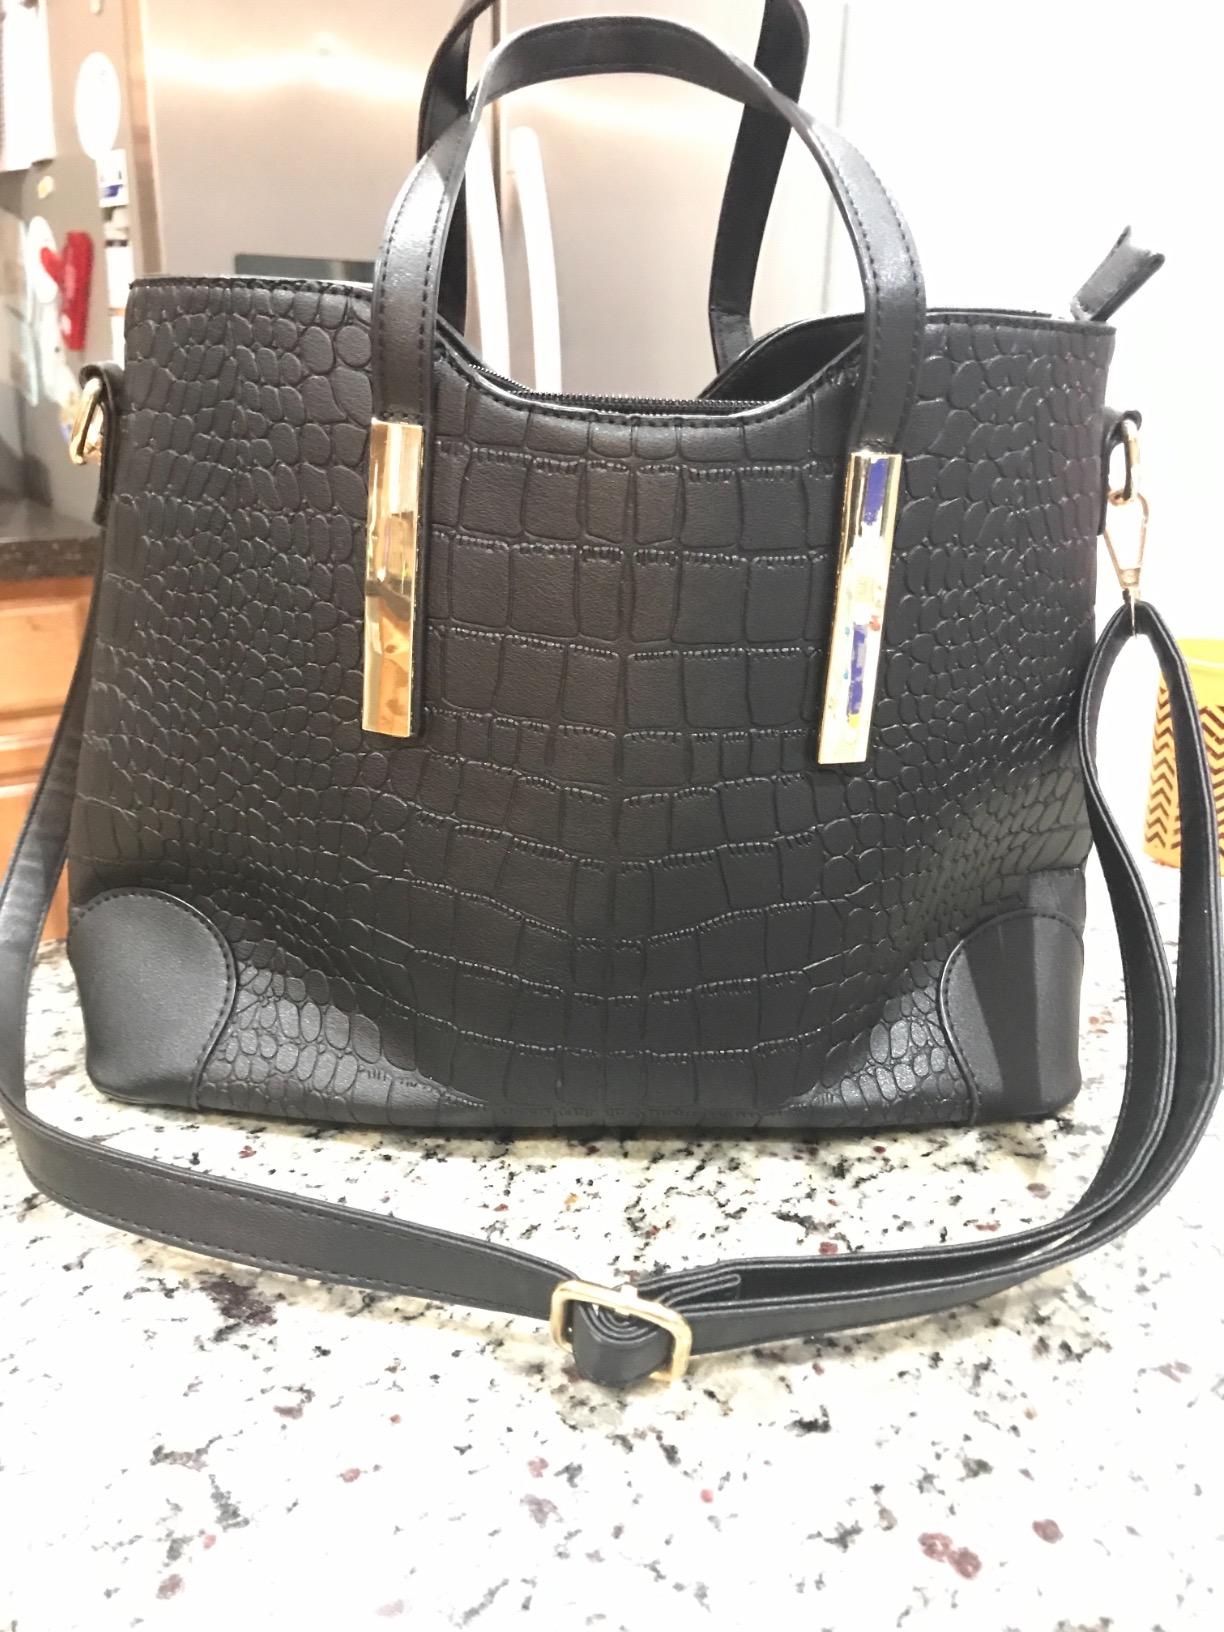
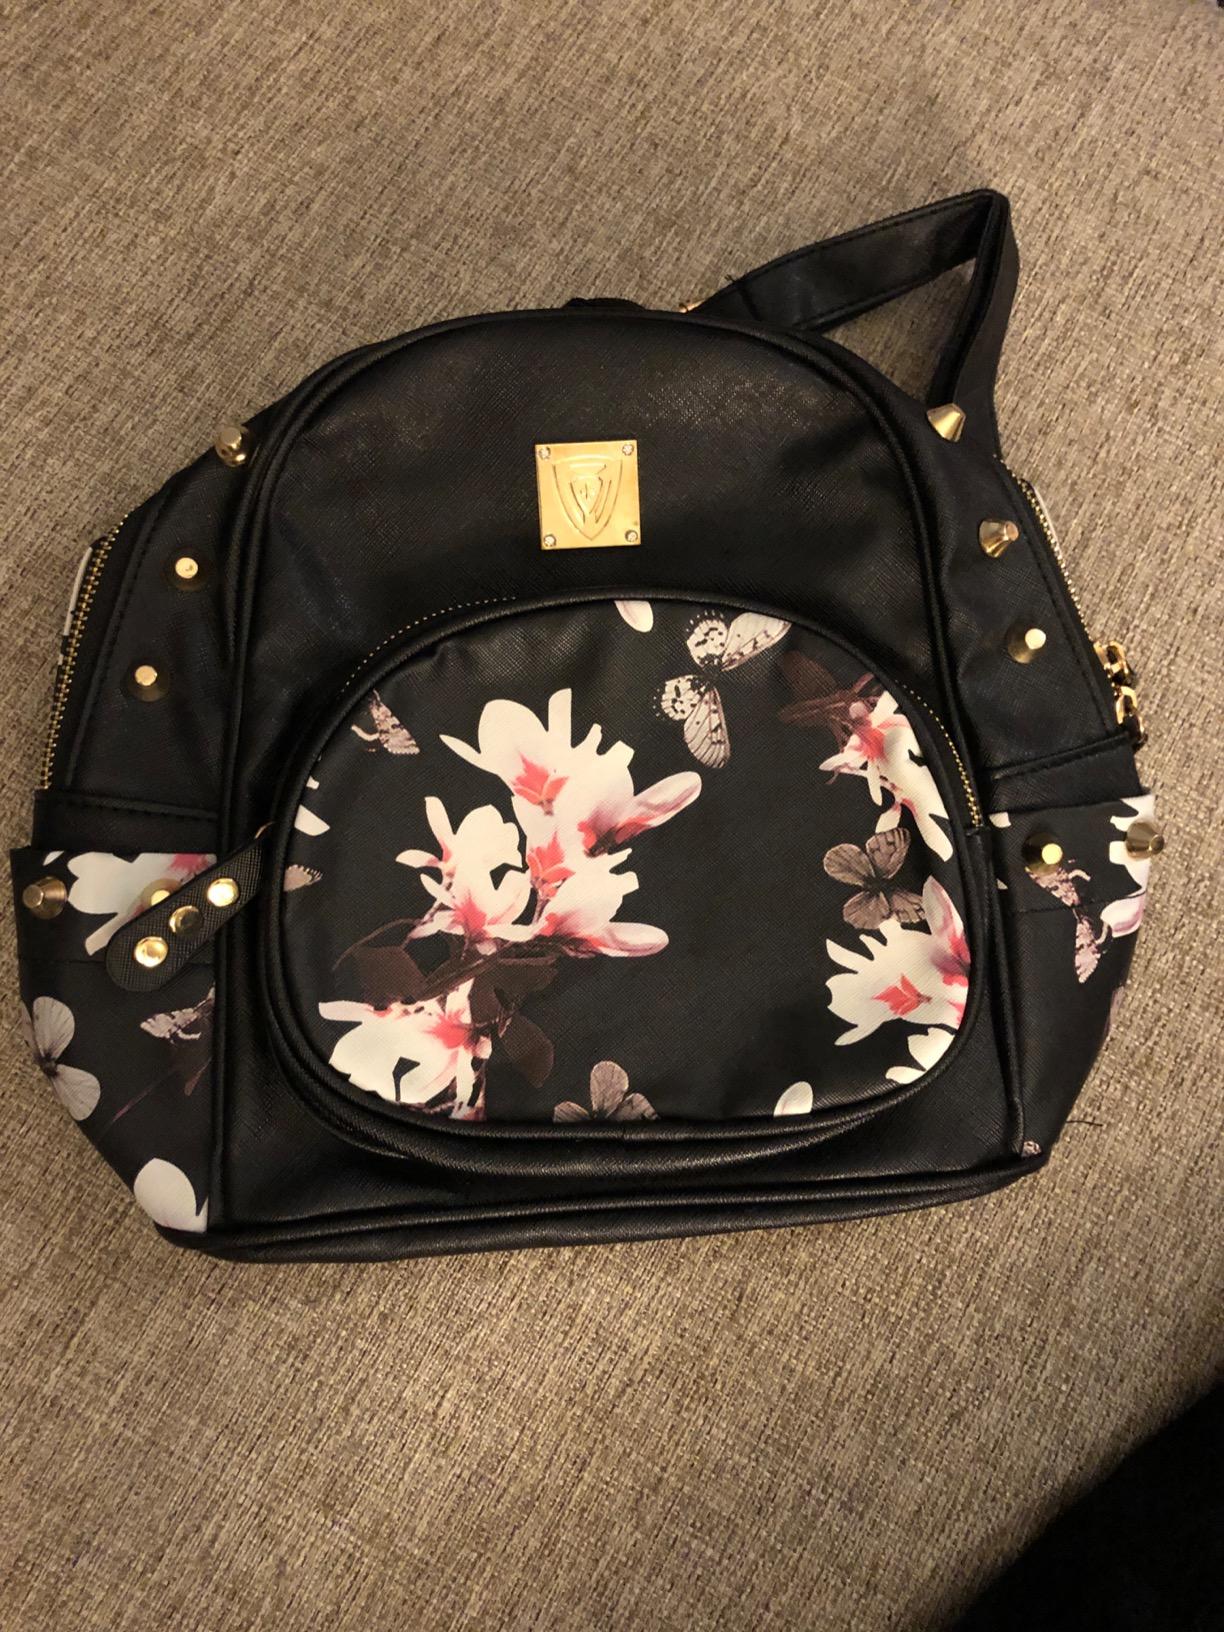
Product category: accessories_handbag
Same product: no